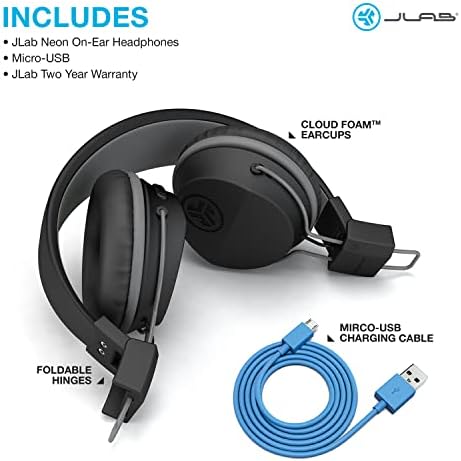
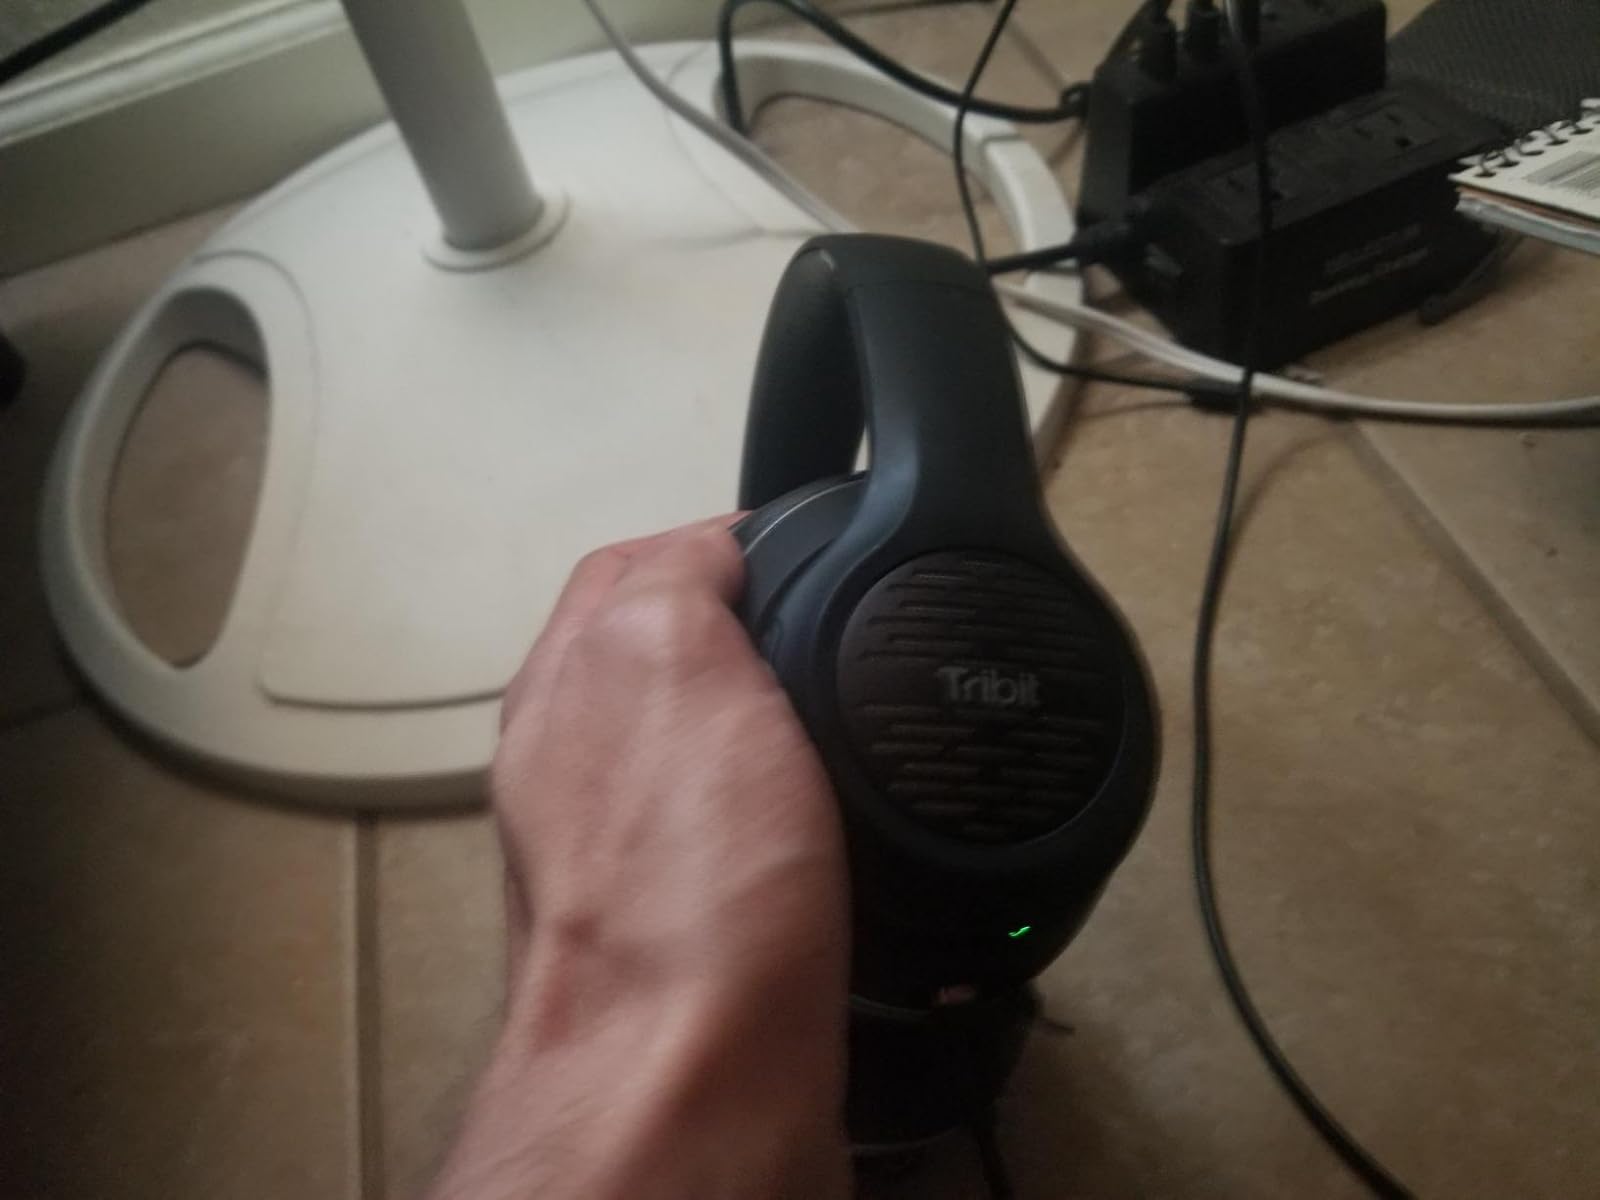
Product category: headphones
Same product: no